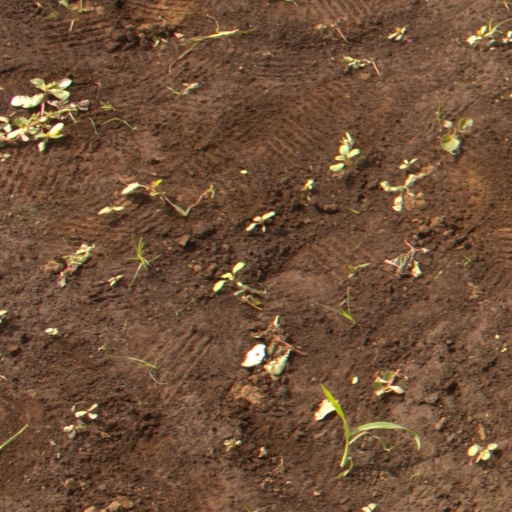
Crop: soybean